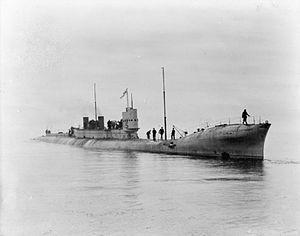
La classe K est une classe de sous-marins de la Royal Navy propulsée par turbines à vapeur et conçue en 1913.